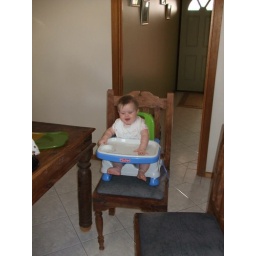
THE FIRST EVER sitting in the high chair @ the dinner table..it were right fun it were!